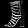
Label: Sandal